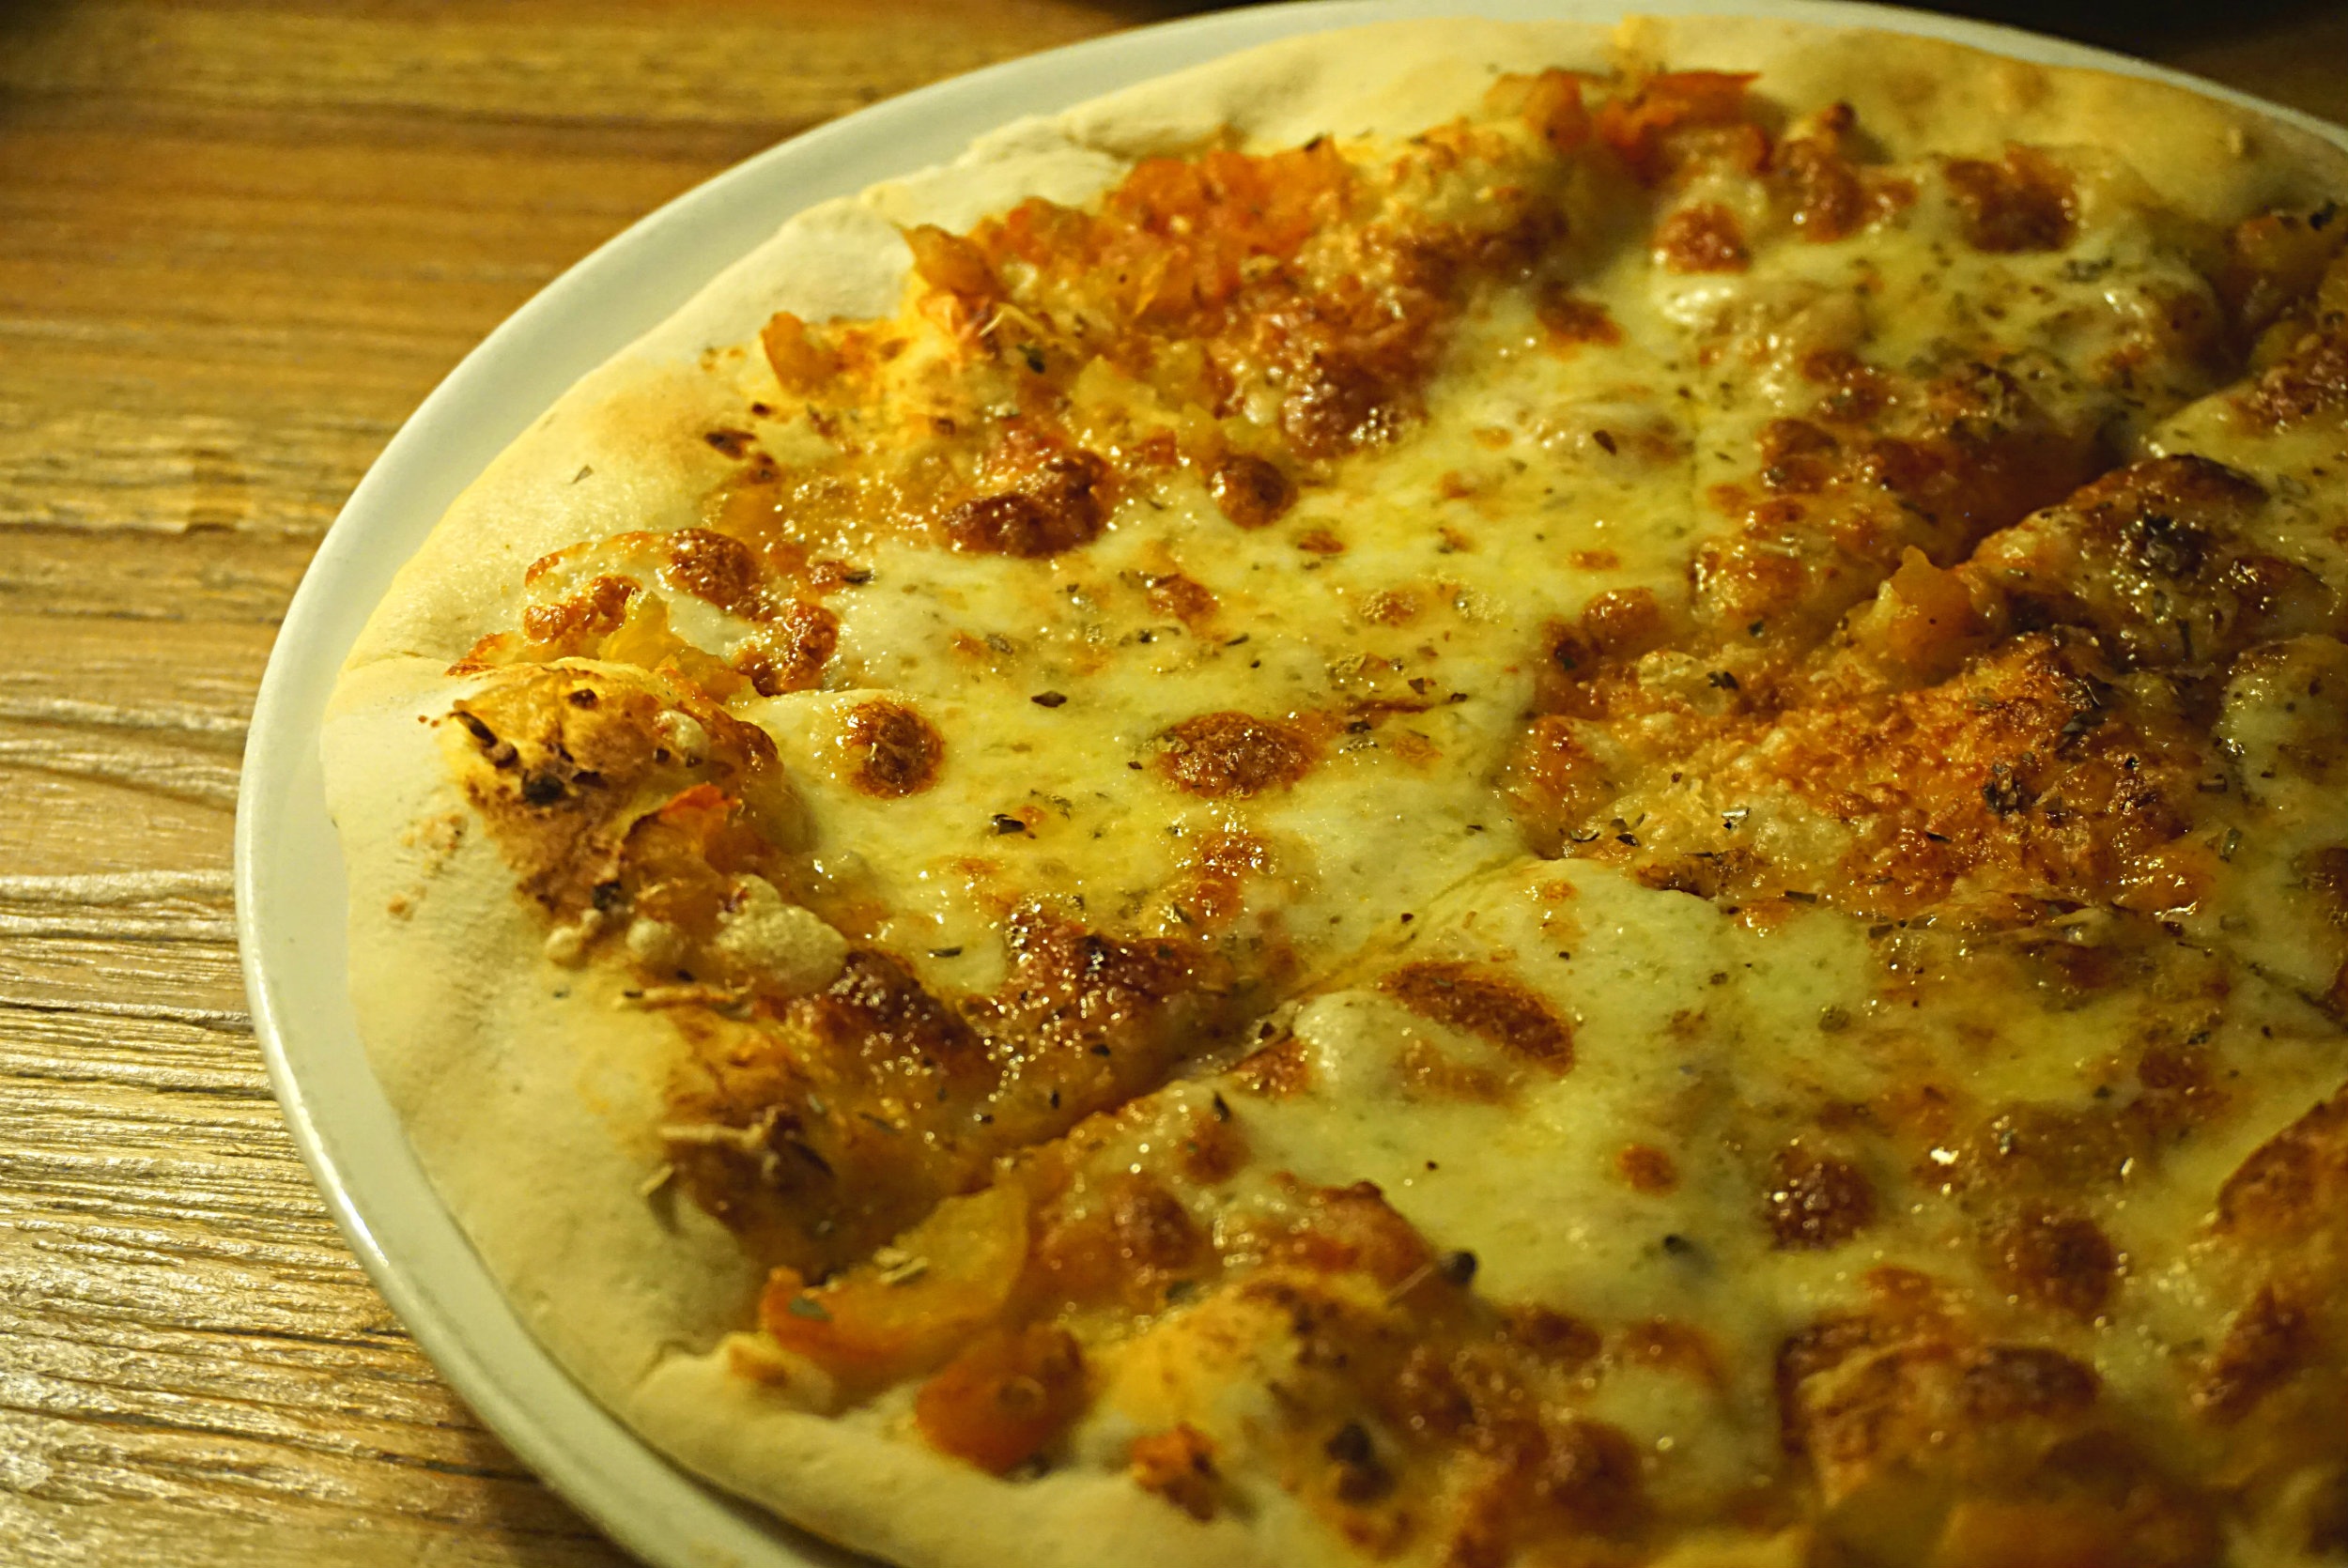
dish, meal, food, produce, breakfast, cuisine, cheese, sicily, gratin, homemade pizza, authentic italian made